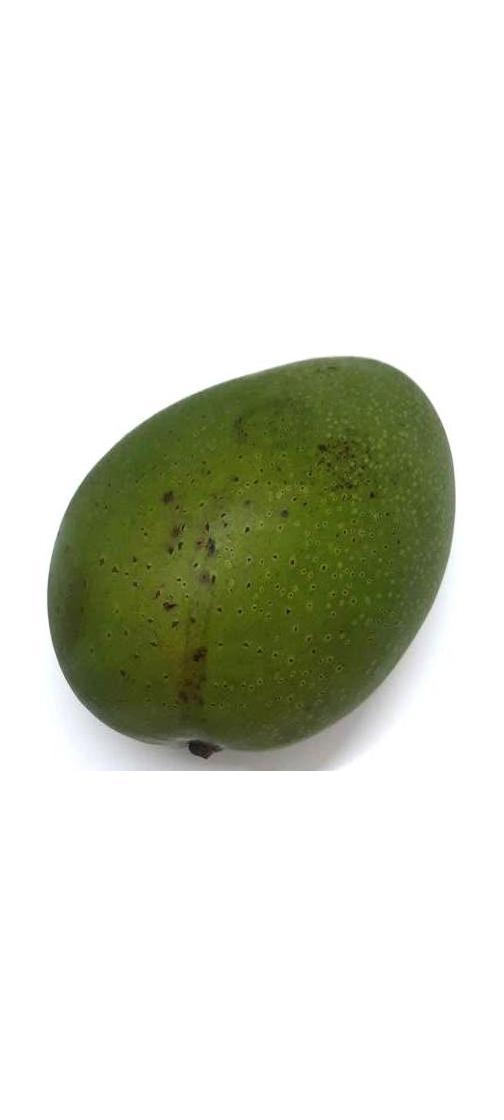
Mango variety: Ashshina Zhinuk